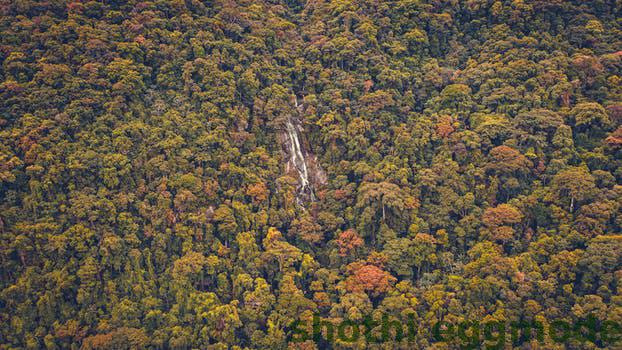
Label: Watermark